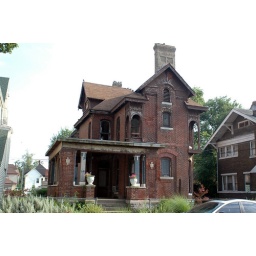
Interesting house we spotted in downtown Rushville, Indiana